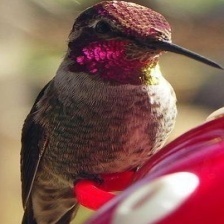
Species: ANNAS HUMMINGBIRD
Scientific name: CALYPTE ANNA
ImageNet parent category: hummingbird